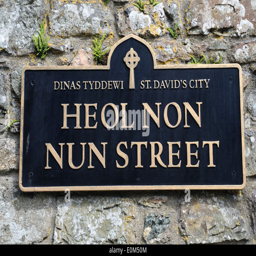
bilingual street sign in the city of gb